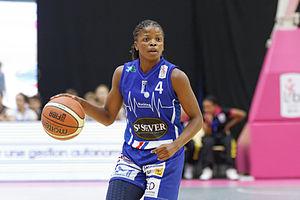
L'équipe de France féminine de basket-ball des 20 ans et moins est constituée par une sélection des meilleures joueuses françaises de moins de 20 ans sous l'égide de la Fédération française de basket-ball. Le terme 20 ans et moins ayant remplacé celui de la catégorie Espoir.
Le championnat d’Europe féminin de basket-ball des 20 ans et moins est une compétition féminine de basket-ball qui oppose les meilleures sélections nationales d’Europe des joueuses de 20 ans et moins. Elle était organisée par la FIBA Europe tous les 2 ans depuis 2000. Depuis 2004, la compétition a lieu tous les ans. Le championnat est divisé en 2 divisions suivant le niveau de la sélection nationale. Le titre de champion d’Europe se joue donc entre les 16 sélections de la Division A. Pendant ce temps se déroule le championnat de Division B, regroupant 12 sélections nationales.